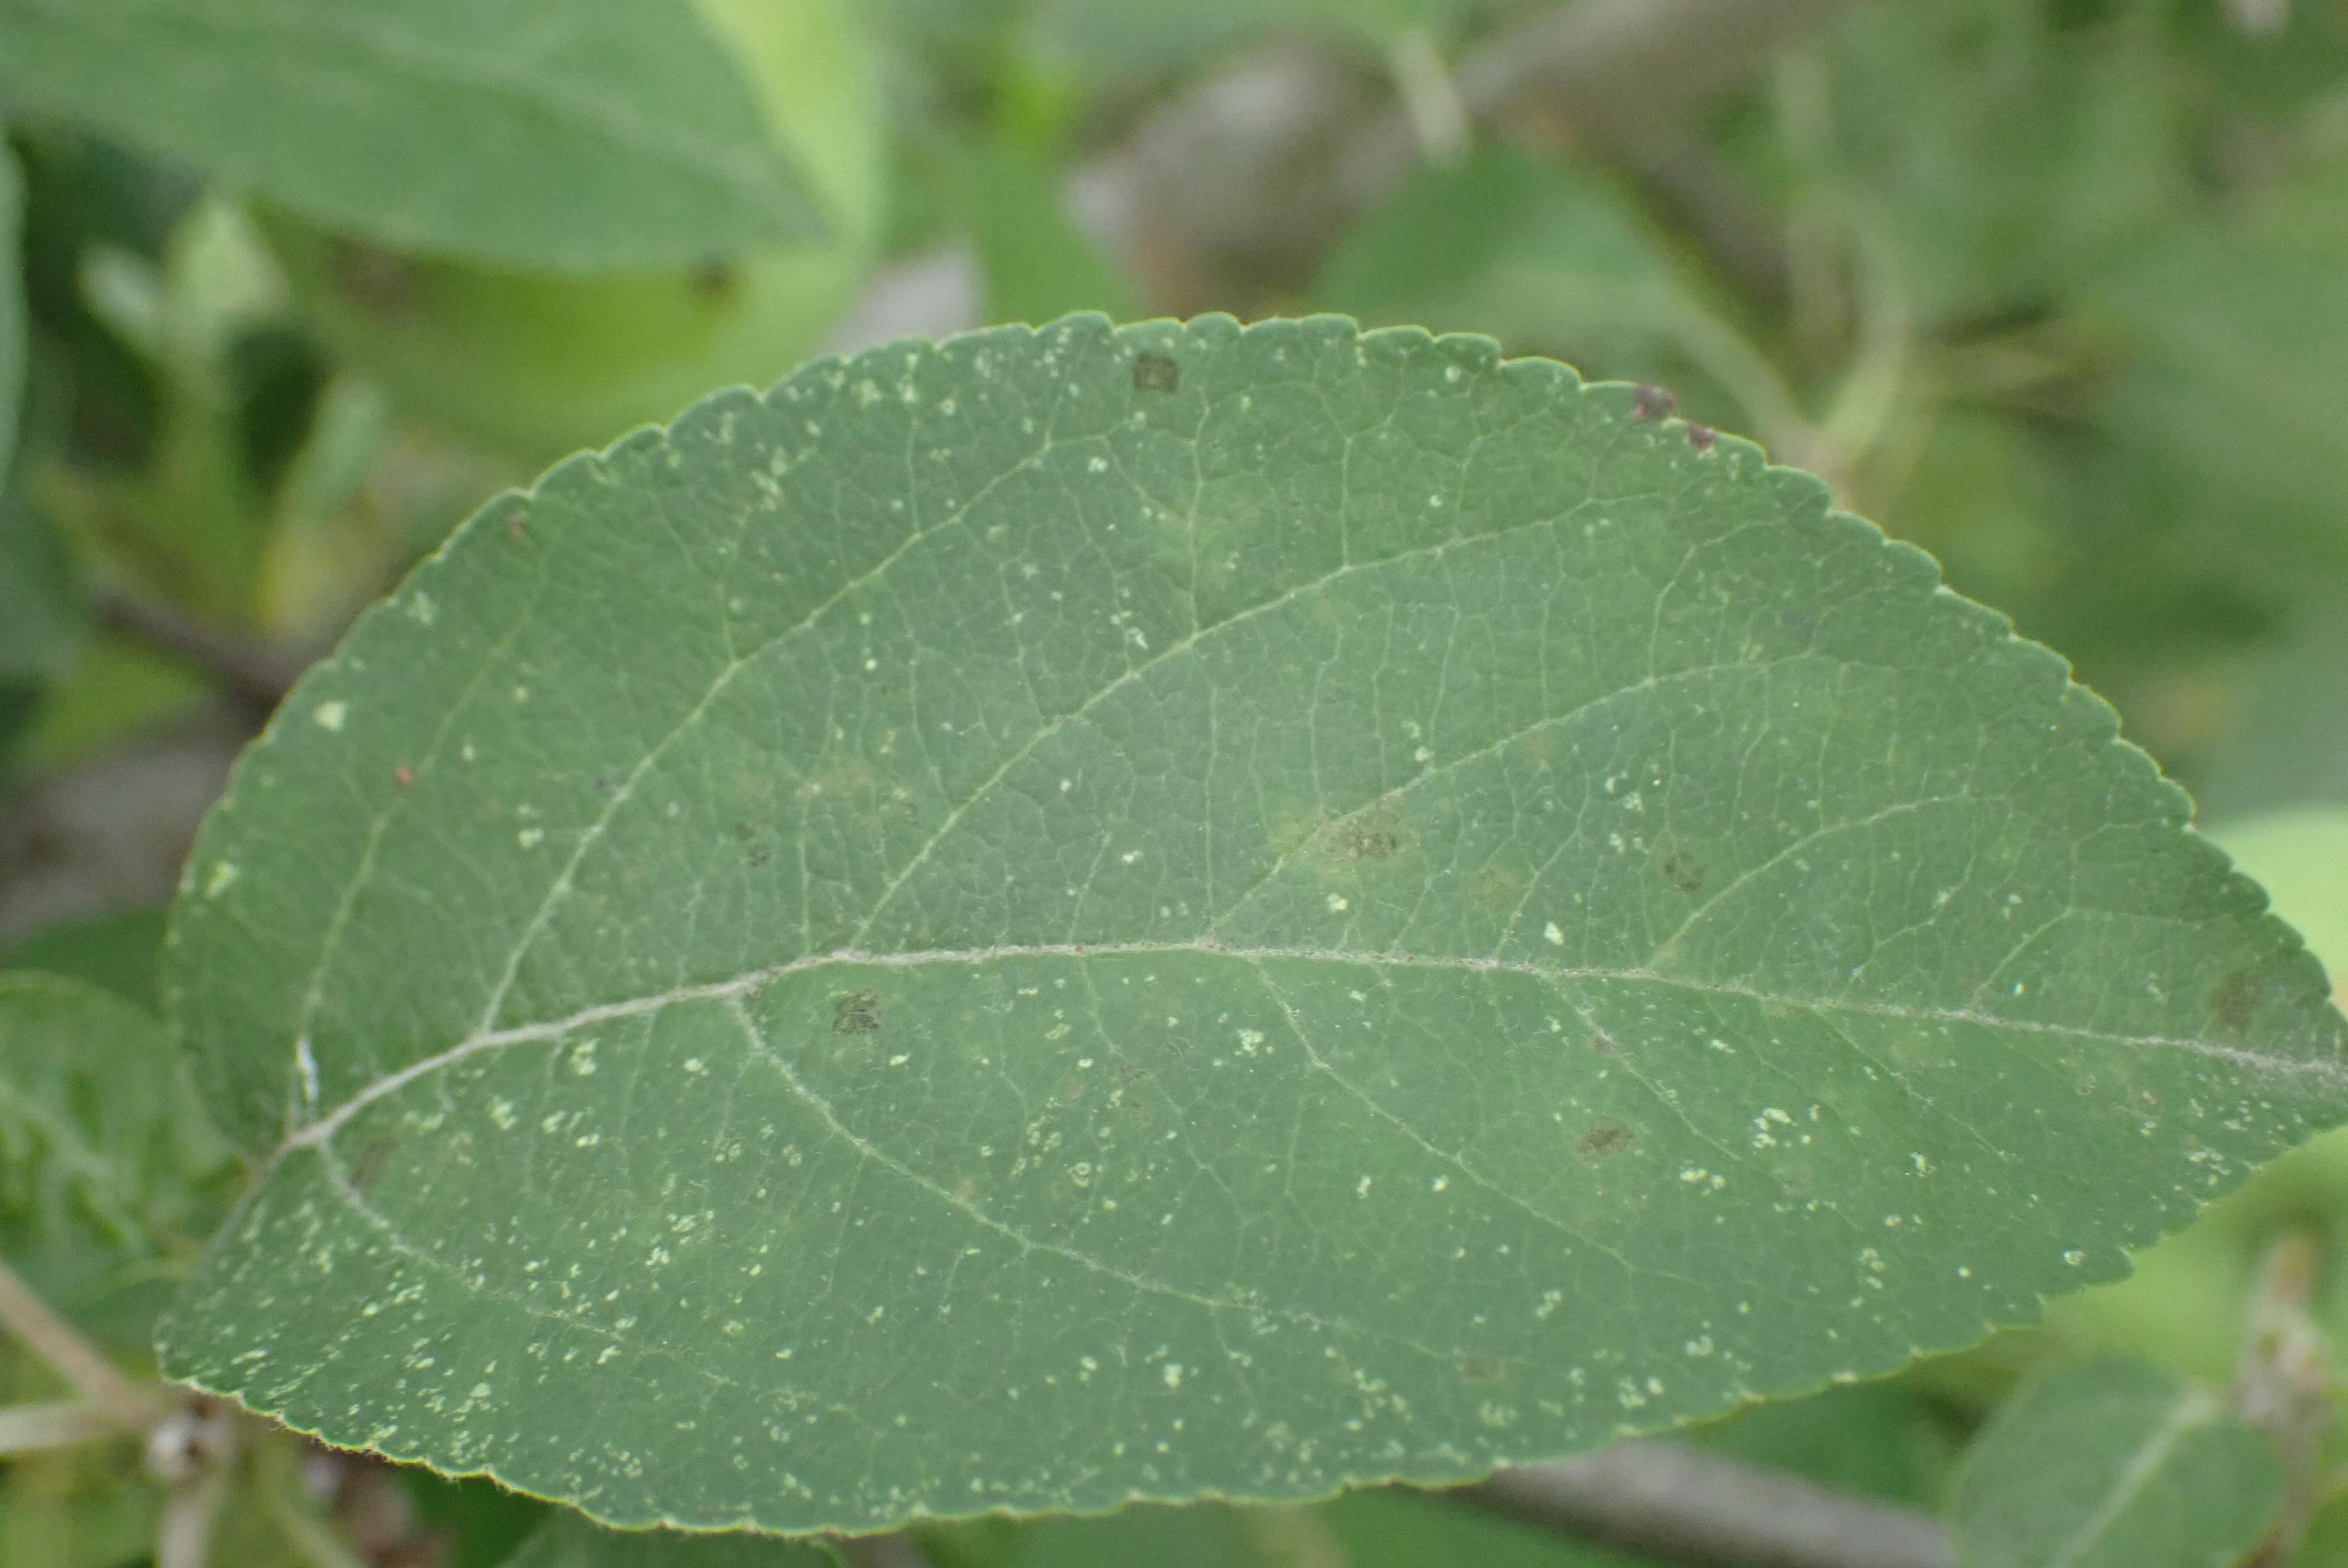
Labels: scab